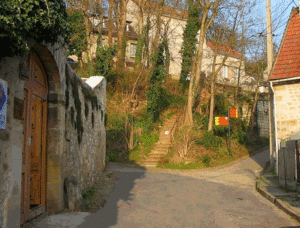
Auvers-sur-Oise est une commune française située dans le département du Val-d'Oise en région Île-de-France. Ses habitants sont appelés les Auversois.